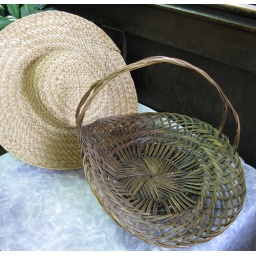
Interesting basket in the Wickham Skeith flower festival in Suffolk.